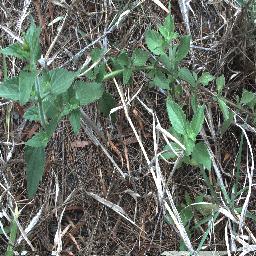
Label: siam_weed